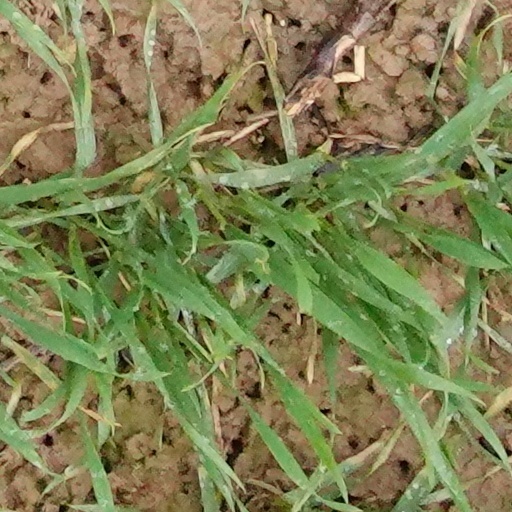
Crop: wheat